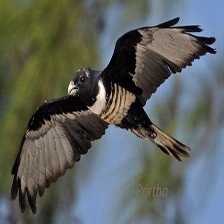
Species: BLACK BAZA
Scientific name: AVICEDA LEUPHOTES